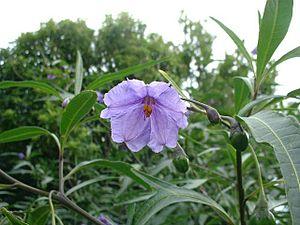
Solanum aviculare est une plante vivace ligneuse originaire de la Nouvelle-Zélande et de l'Australie.